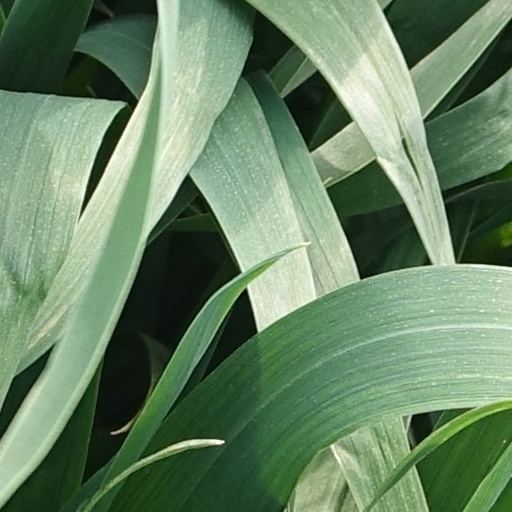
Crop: wheat